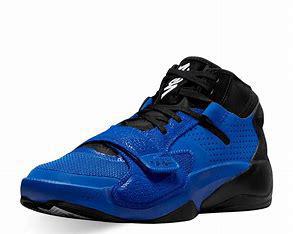
Brand: Jordan
Model: Zion 2